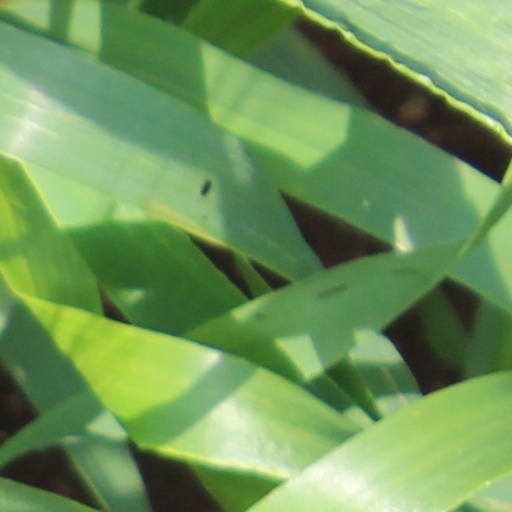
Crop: wheat